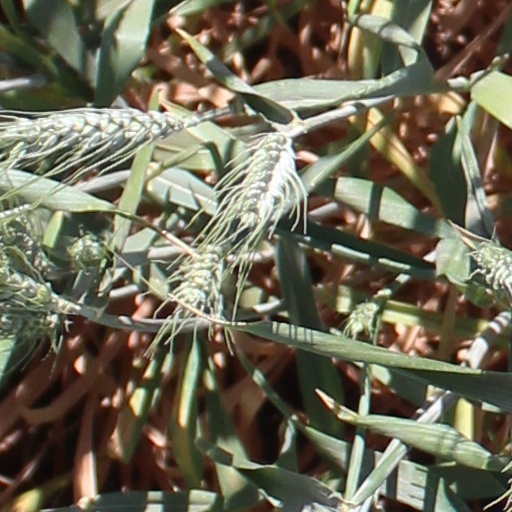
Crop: wheat